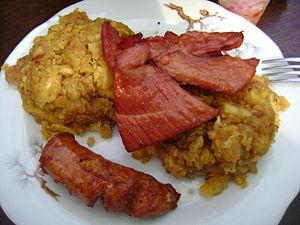
Iquitos est la capitale du Loreto, département d'Amazonie péruvienne. Située au sein de la forêt amazonienne, l'aire urbaine d'Iquitos est la plus grande agglomération au monde non accessible par la route, mais uniquement par avion ou bateau.